Simon Hall (murderer)

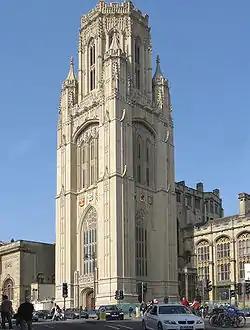
The University of Bristol's Innocence Project group helped promote Hall's claims of innocence, even after his appeal was rejected in 2011.

In 2011 the Court of Appeal upheld his conviction, concluding that the conviction was correct and saying: "The scientific support for the assertion that the appellant was the source of the fibres found at the crime scene is compelling. We have no reason to doubt the safety of the jury's verdict and the appeal is dismissed." Even after this appeal was rejected the Bristol Innocence Project continued to promote his claims of innocence, complaining that the Court of Appeal had not taken his claims of innocence "seriously" and saying that they didn't seek "the truth of whether alleged victims of wrongful convictions are innocent or not". However, by this time Hall had already confessed to the crime to his wife Stephanie, revealing details including his motive for the crime. Despite this, Stephanie Hall continued to protest his innocence to national prisoners' newspaper "Inside Time".